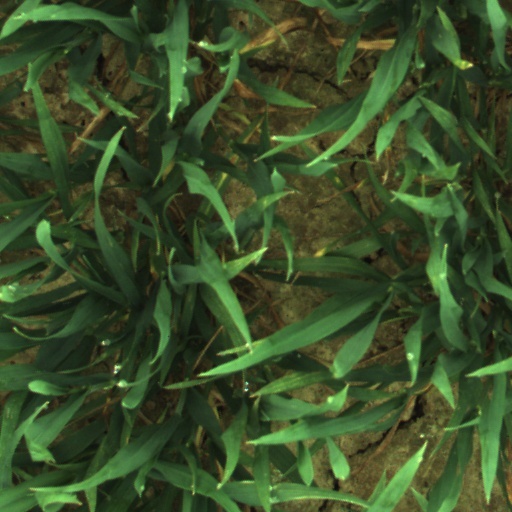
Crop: wheat